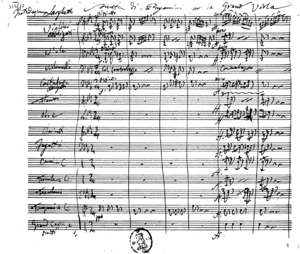
Niccolò Paganini, est un violoniste, guitariste et compositeur génois.
La Sonata per la Grand Viola, en do mineur est une composition pour alto et orchestre de Niccolò Paganini, écrite et interprétée pour la première fois à Hanover Square Rooms de Londres en avril 1834.